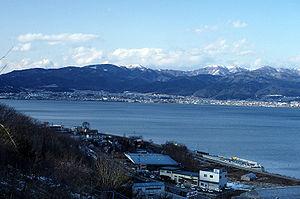
Shimosuwa-shuku était la vingt-neuvième des soixante-neuf stations du Nakasendō et aussi la dernière étape du Kōshū Kaidō. Elle est située dans la ville moderne de Shimosuwa, dans le district de Suwa, préfecture de Nagano au Japon.